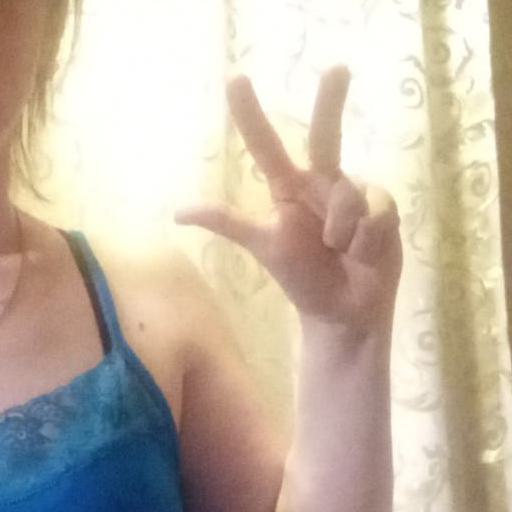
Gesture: three2